Sosia gens

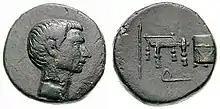
Coin of Gaius Sosius, consul in 32 BC. The implements and initial 'Q' on the reverse allude to his term as quaestor.

The gens Sosia, occasionally written Sossia, was a plebeian family at ancient Rome. Members of this gens occur in history from the end of the Republic down to the third century AD. The first of the Sosii to attain the consulship was Gaius Sosius in 32 BC, and the family would continue holding various positions in the Roman state until the third century.